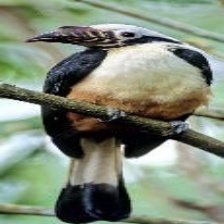
Species: VISAYAN HORNBILL
Scientific name: PENELOPIDES PANINI
ImageNet parent category: hornbill